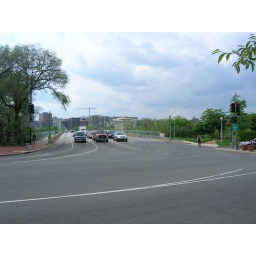
M Street to left, Canal road to Right. I am on north side of M street looking over into Rosslyn